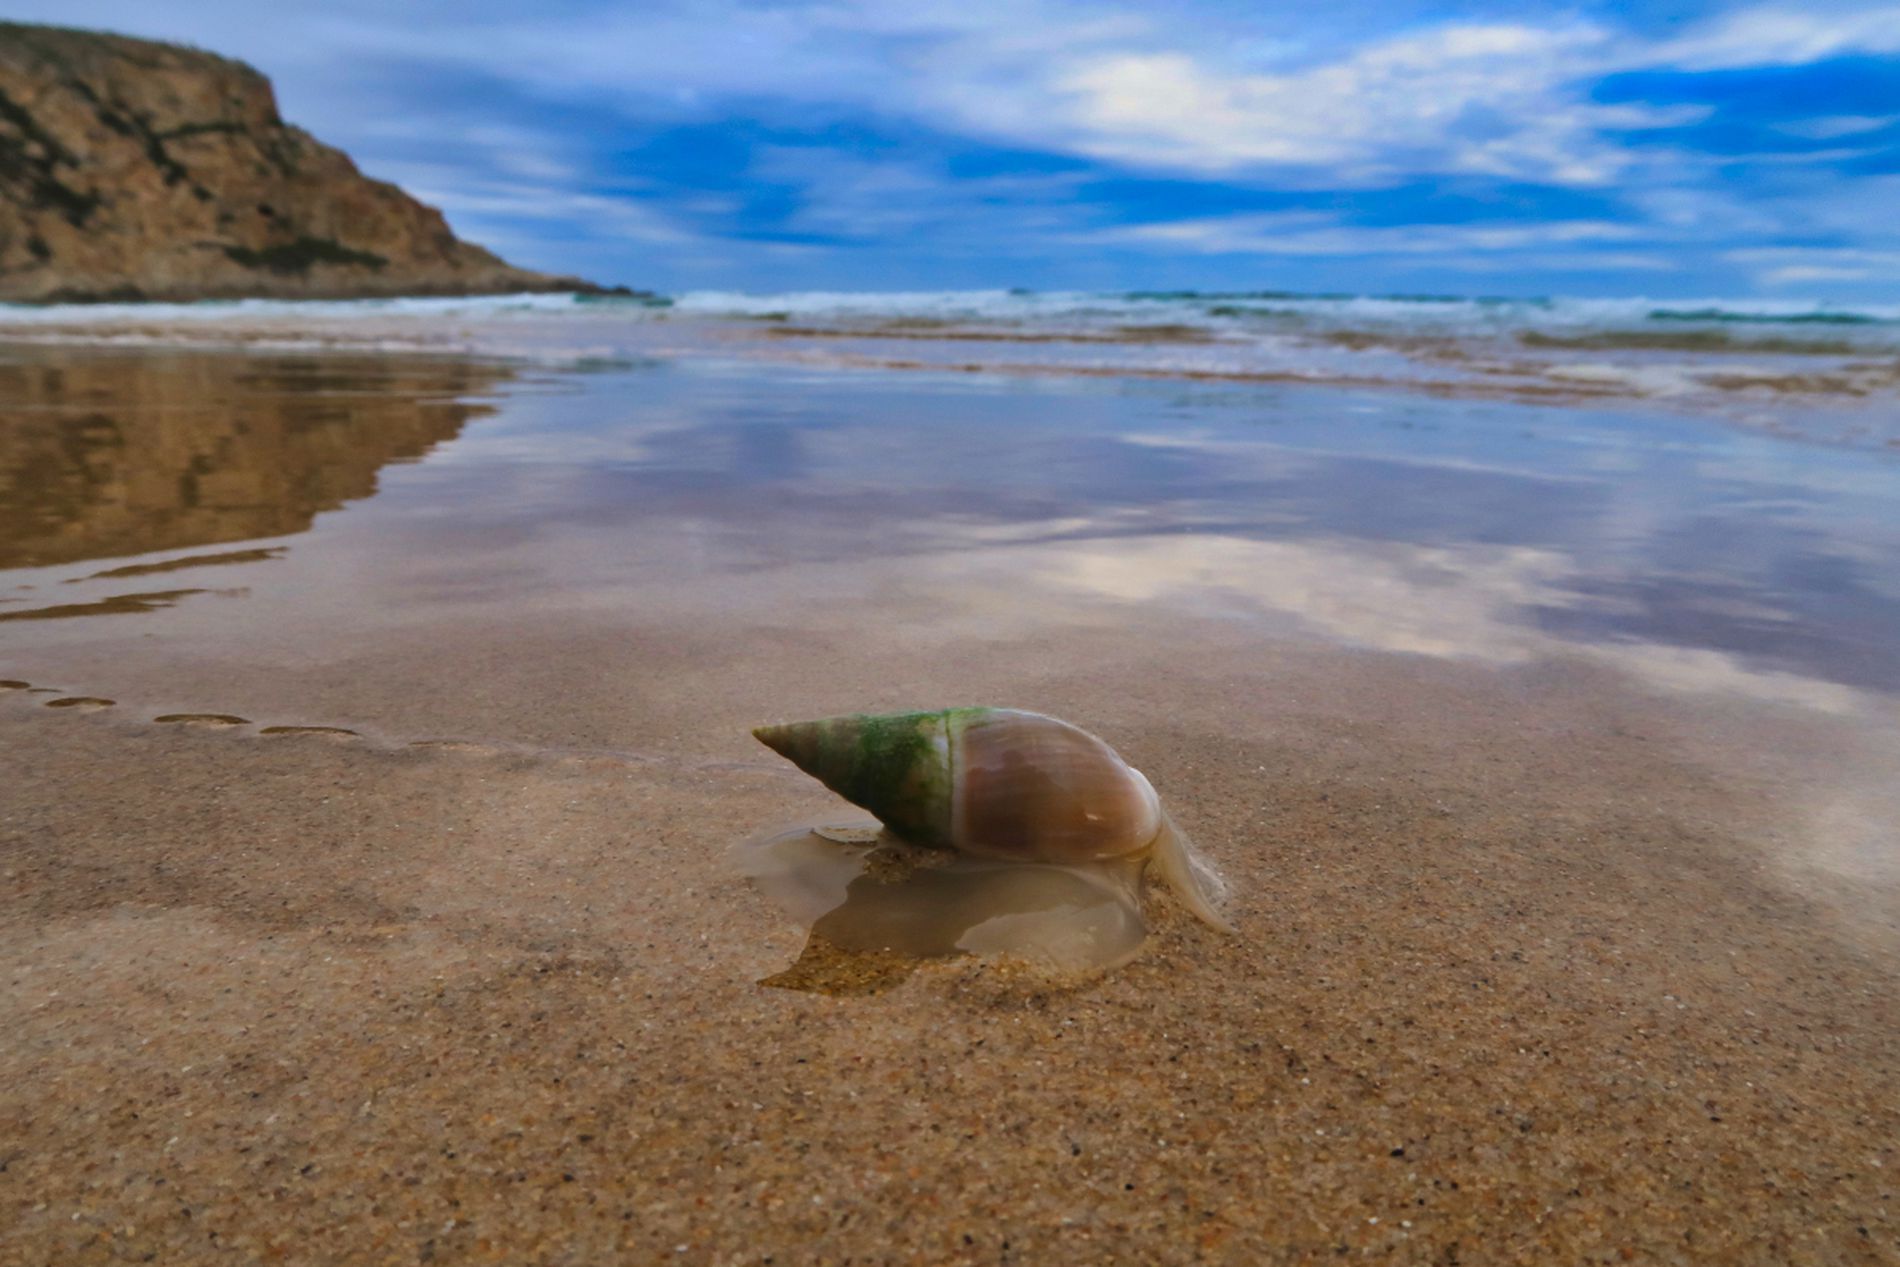
Shell on the Shore
Photograph of a large shell of a sea snail lying on a beach at the edge of the sea. The shell is conical with a tapering pointed tip and a large aperture. The shell has a smooth, glossy surface with brown, cream, and greenish bands of color. A section of the snail's soft body is peeping out from the shell.
Medium Close-up: The frame focuses on the sea snail shell and the immediate surrounding sand and water. The color palette are brown and blue.
Labels: Animal, Invertebrate, Sea Life, Seashell, Beach, Coast, Nature, Outdoors, Sea, Shoreline, Water, Sky, Mortar Shell, Weapon, Conch, Rock, Scenery, Clam, Food, Seafood, Soil, Mammal, Pig, Sea snail
Camera: Canon Canon PowerShot G7 X Mark II
Lens: 8.8 - 36.8 mm, 8-36mm
Aperture: F11
Exposure: 1/200 sec
ISO: 250
Focal length: 8.8 mm